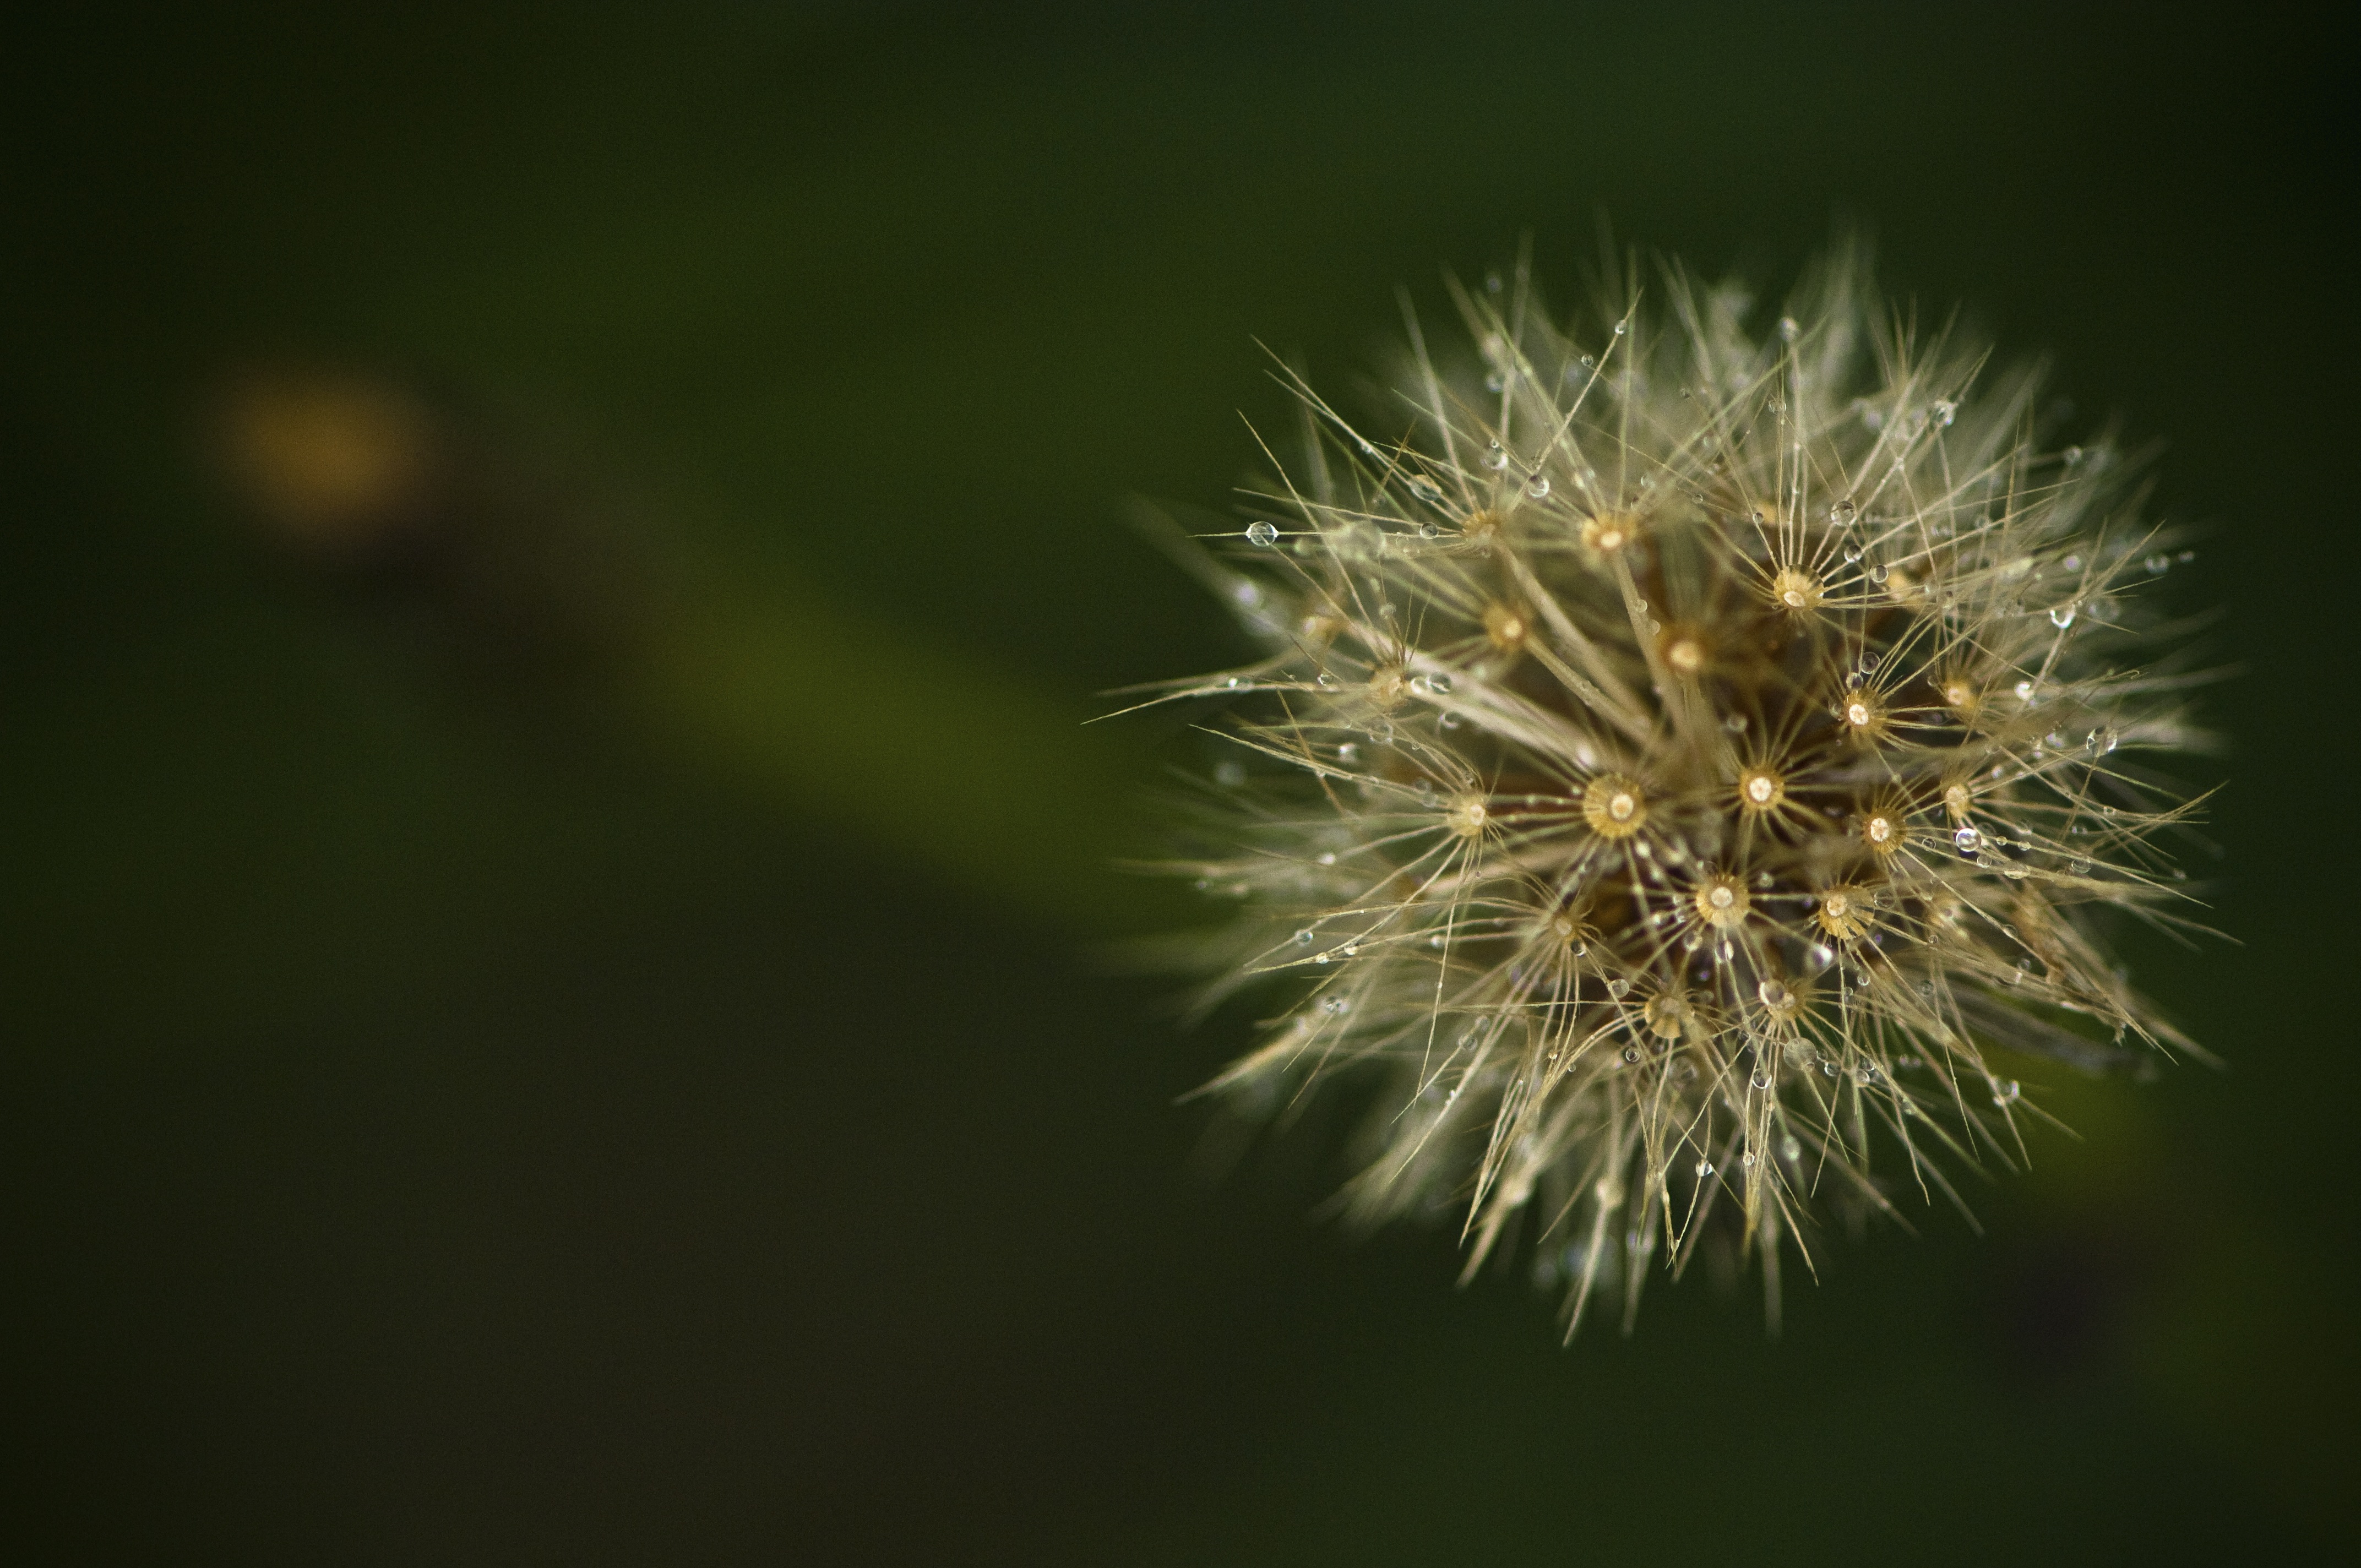
nature, grass, branch, blossom, light, structure, plant, photography, dandelion, stem, sunlight, texture, leaf, seed, flower, petal, summer, floral, sparkler, wild, pollen, spring, green, tranquil, macro, blooming, yellow, flora, botanical, life, weed, close up, outdoors, head, fragile, macro photography, flowering plant, daisy family, fragility, plant stem, land plant, thorns spines and prickles